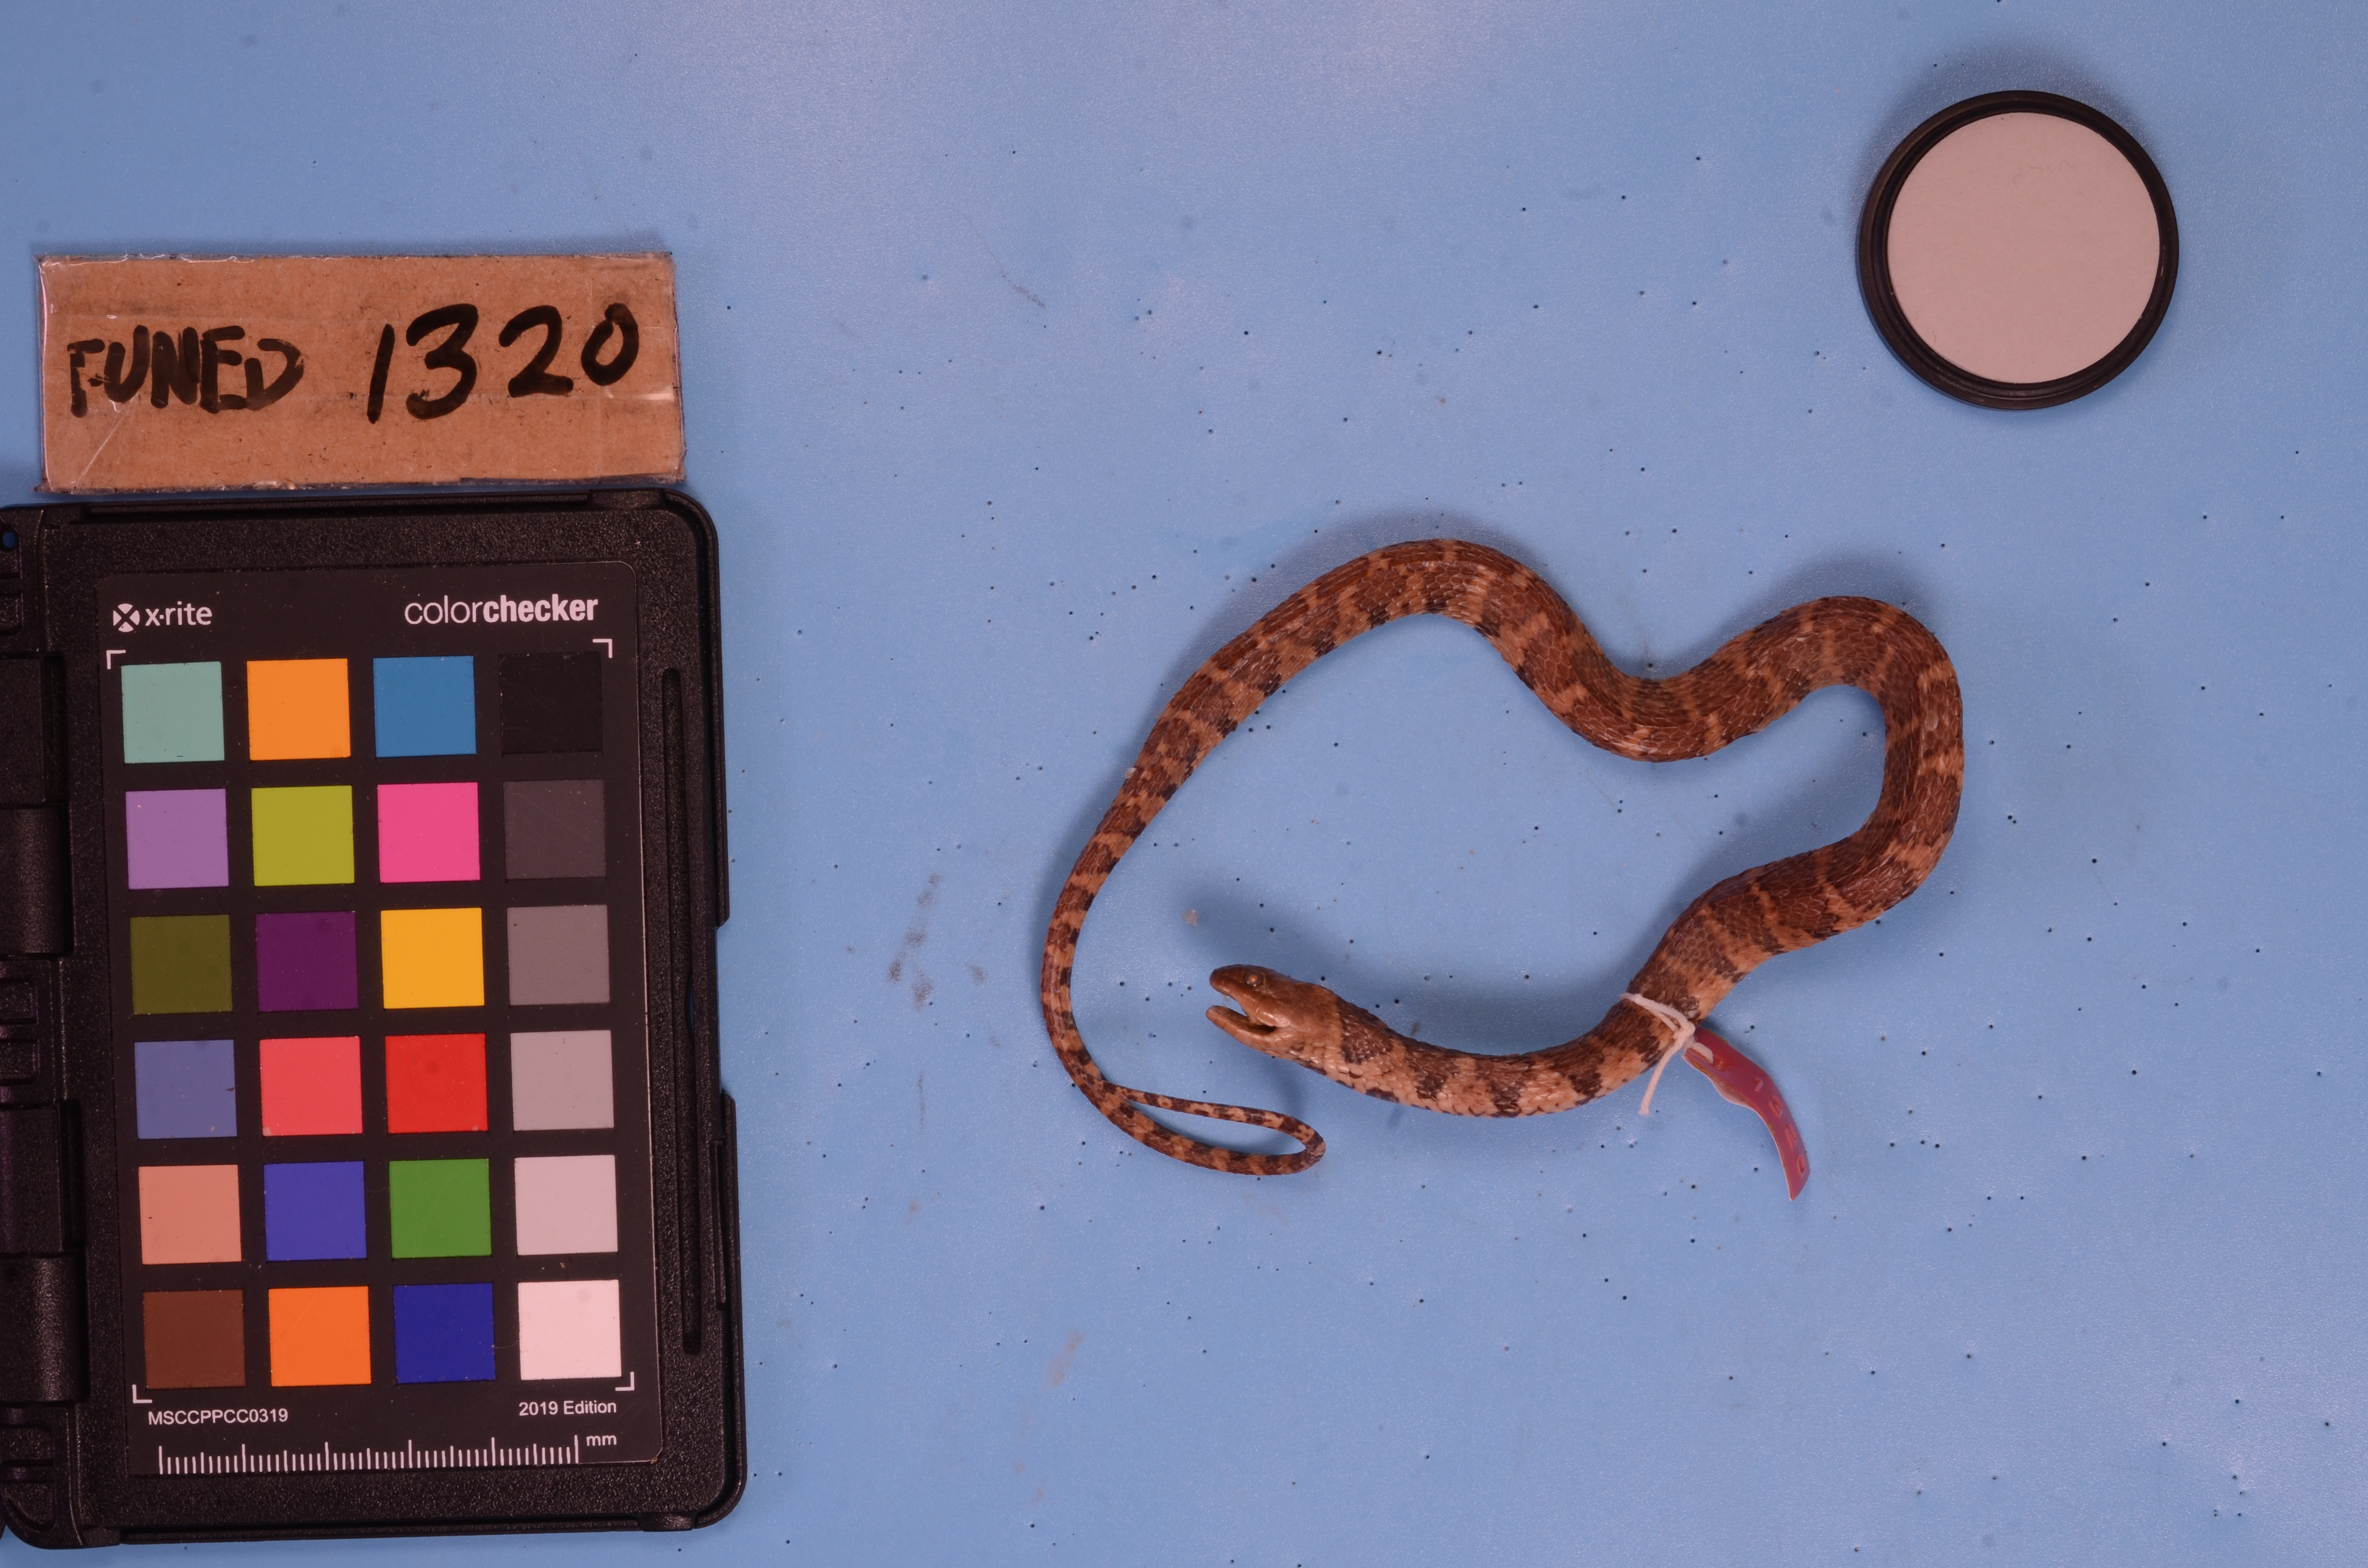
Species: Helicops angulatus
View: dorsal
Mimicry status: mimic